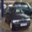
Label: automobile